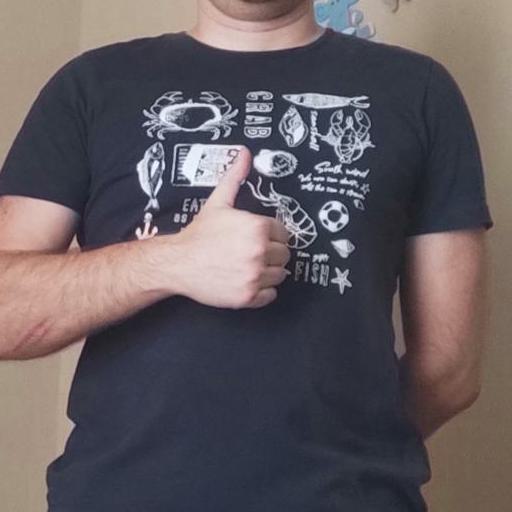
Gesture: like